Banavie railway station

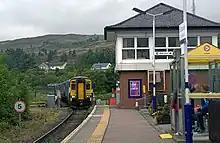
A train approaching the station, seen in 2014

On weekdays and Saturdays, four trains a day call here in either direction. Travelling eastbound, three of them are through trains to , whilst the other terminates at Fort William and connects with the Caledonian Sleeper service to London Euston.